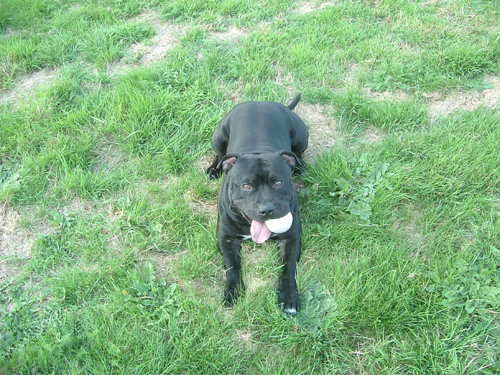
Breed: staffordshire bull terrier